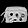
Label: Bag